Mesoamerican writing systems

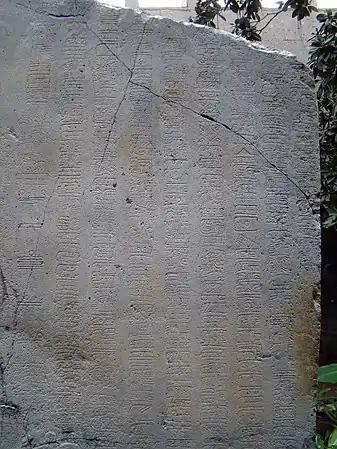
Detail showing glyphs from 2nd century CE La Mojarra Stela 1. The left column gives a Long Count date of 8.5.16.9.9, or 162 CE. The other columns are glyphs from the Epi-Olmec script.

Another candidate for earliest writing system in Mesoamerica is the writing system of the Zapotec culture. Rising in the late Pre-Classic era after the decline of the Olmec civilization, the Zapotecs of present-day Oaxaca built an empire around Monte Albán. On a few monuments at this archaeological site, archaeologists have found extended text in a glyphic script. Some signs can be recognized as calendric information but the script as such remains undeciphered. Read in columns from top to bottom, its execution is somewhat cruder than that of the later Classic Maya and this has led epigraphers to believe that the script was also less phonetic than the largely syllabic Maya script. These are, however, speculations.